List of festivals in Indonesia

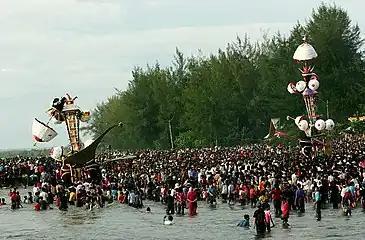
Tabuik is the local manifestation of Muharram remembrance.

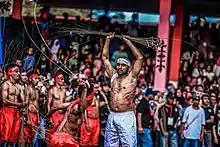
Pukul menyapu

This list includes festivals which don't follow any of the previous calendars, such as the Balinese pawukon and saka calendar.